Schwerin Castle

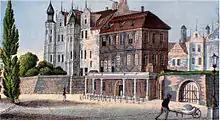
Just before the start of the transformation: 1845

Grand Duke Friedrich (1800–1842) instructed his architect Georg Adolph Demmler (1804–1886) to remodel the palace. A few months later, construction was halted by his successor, Friedrich Franz II (1823–1883), who wanted a complete reconstruction of the historic site. Only some parts of the building dating from the 16th and 17th centuries were retained.